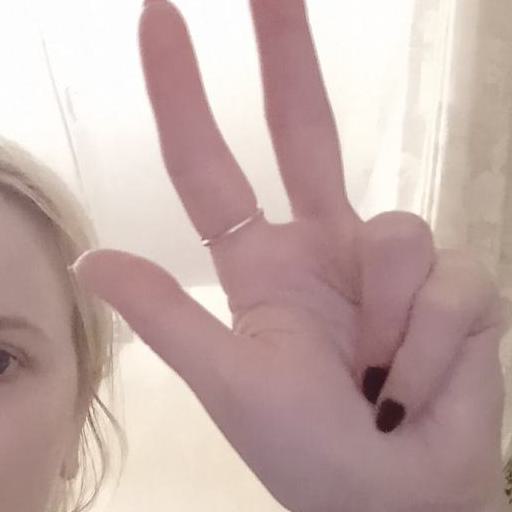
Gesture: three2